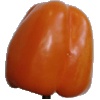
Label: orange_pepper